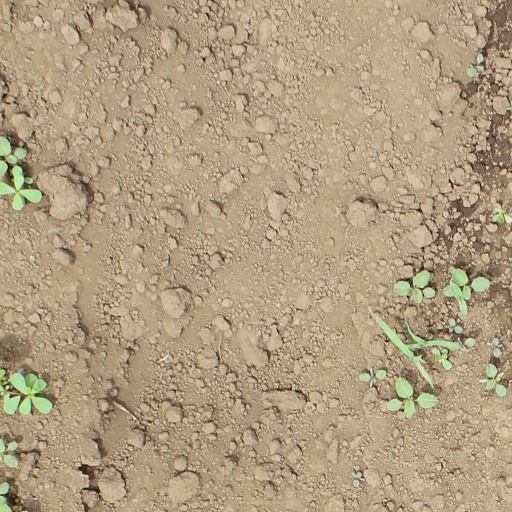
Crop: soybean